48th (South Midland) Signal Regiment

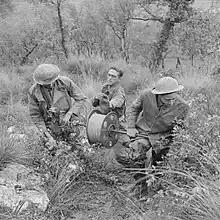
Royal Signals laying telephone wire in the Italian mountains, 1943.

However, the German breakthrough from the Ardennes had reached the sea and the BEF was cut off. The division was among the forces pulled out of the east-facing Escaut line to form a west-facing line along a series of canals in the Bergues–Cassel–Hazebrouck area covering the approaches to Dunkirk, where the division arrived on 25 May. Next day the decision was made to evacuate the BEF from Dunkirk (Operation Dynamo), and forces in the 'pocket' in which the BEF was now confined were progressively pulled into the Dunkirk perimeter. 48th (SM) Division held a series of delaying positions before moving into the bridgehead. Although most vehicles had to be destroyed, signal units were permitted to move their wireless vehicles and despatch riders into the perimeter to maintain communications, and a skeleton wireless service was maintained to the end. 48th (SM) Division was embarked on 30 May.